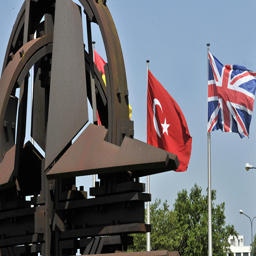
a human language are pictured